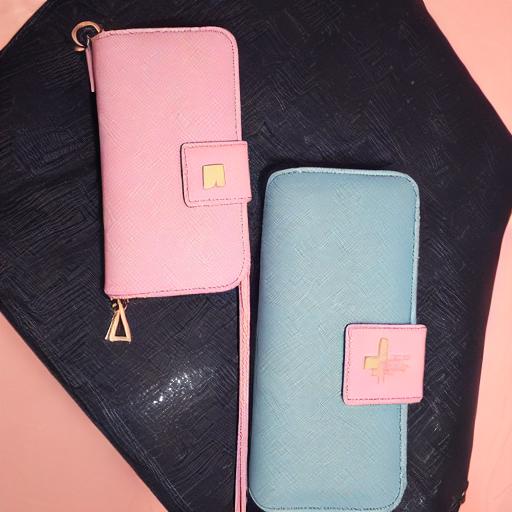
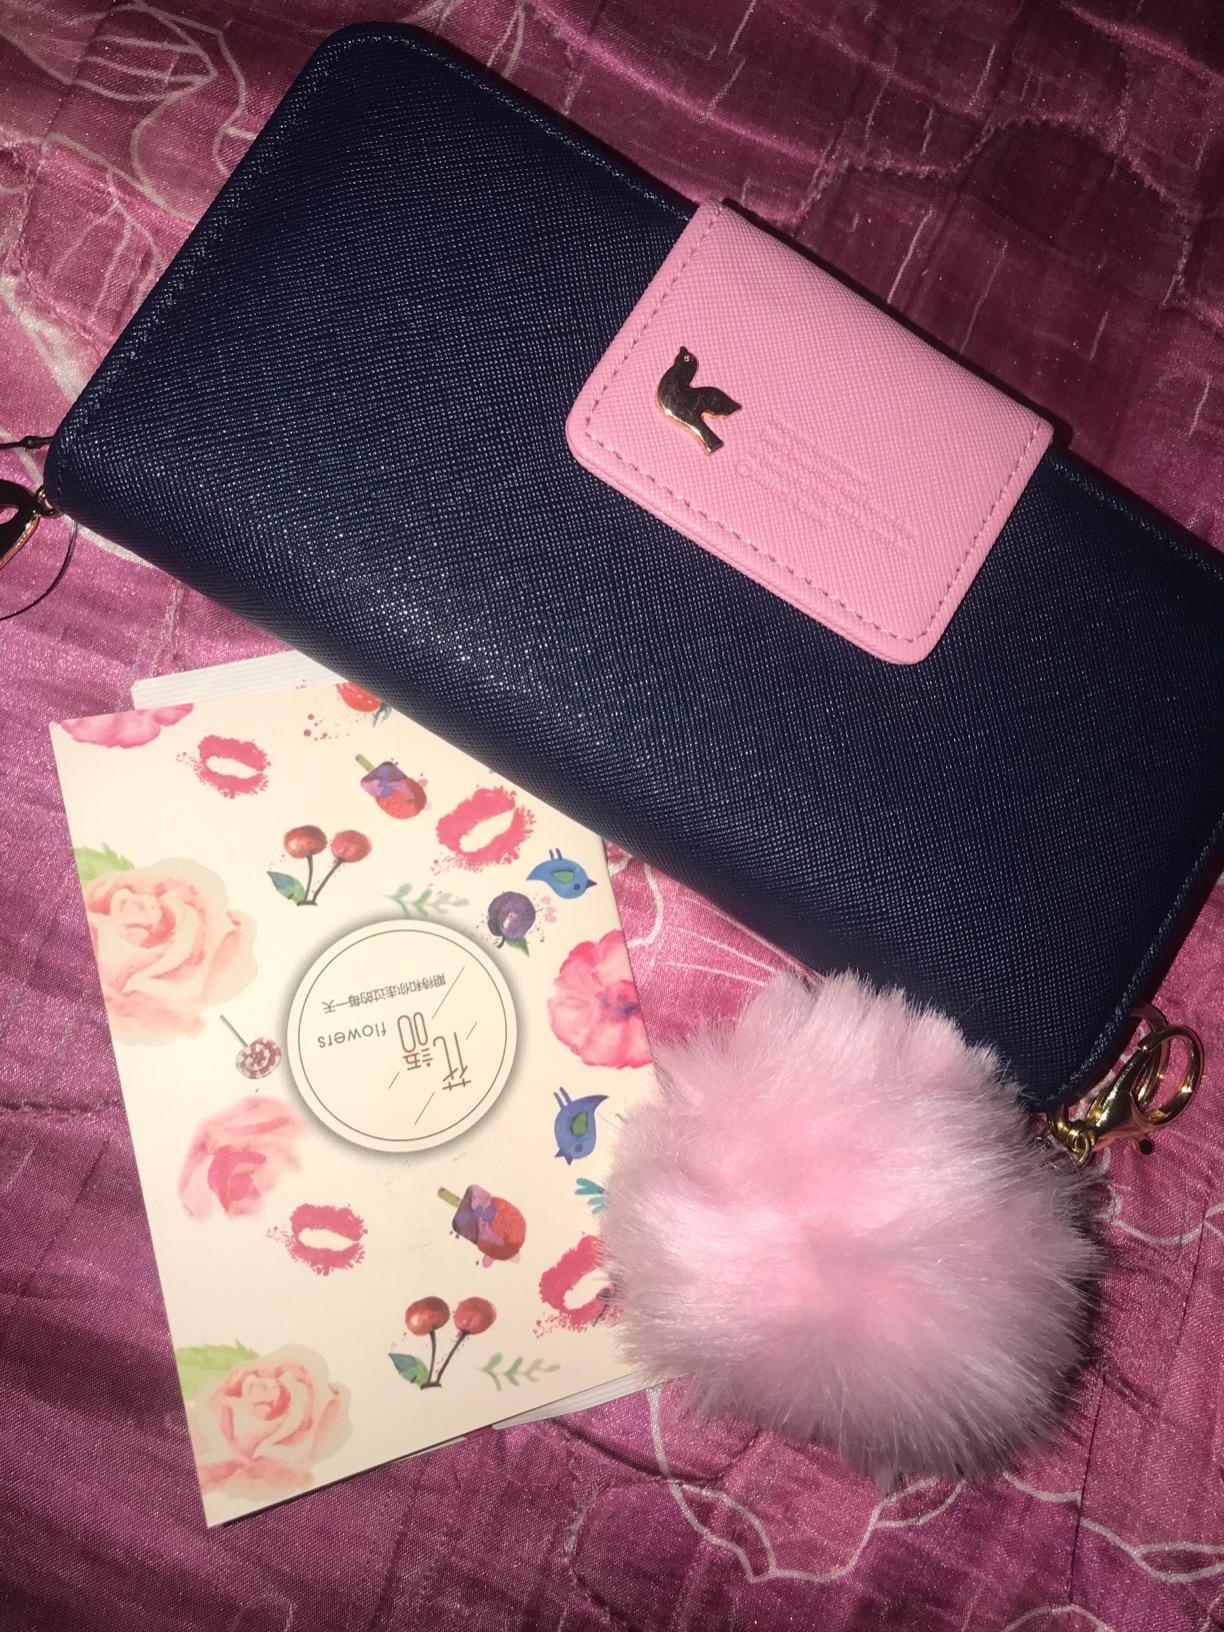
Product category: accessories_handbag
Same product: no